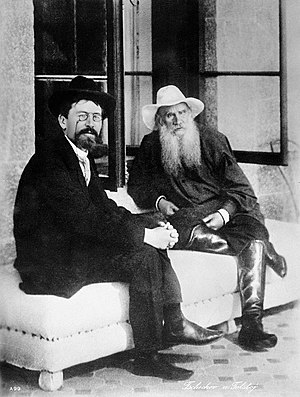
Russisk litteratur
Tjekhov og Tolstoj i 1901
Russisk litteratur er den litteratur, der er skrevet på russisk i Rusland eller af russiske emigranter, og russisksproget litteratur i flere uafhængige nationer, der tidligere var en del af det historiske Rusland eller det tidligere Sovjetunionen. Før 1800-tallet var frøene til den russiske litterære tradition sået af digtere, dramatikere og forfattere som Gavrila Derzjavin, Denis Fonvizin, Aleksandr Sumarokov, Vasilij Trediakovskij, Nikolaj Karamzin og Ivan Krylov.